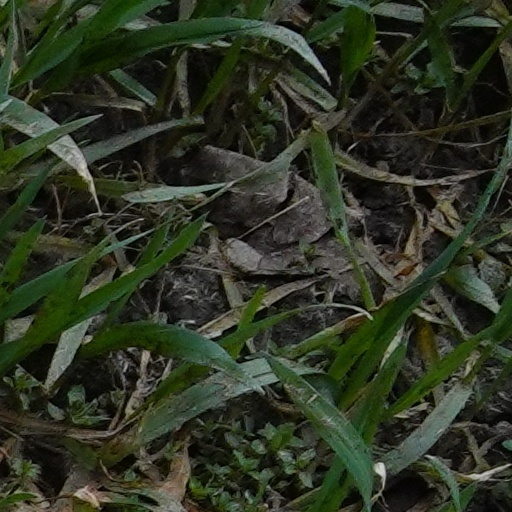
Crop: wheat